Portrait of Jeremias de Dekker

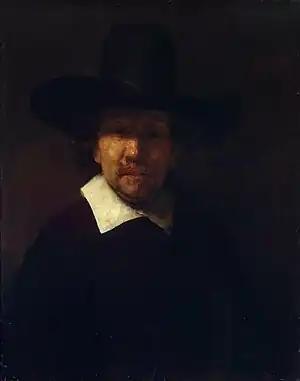

Portrait of Jeremias de Decker is a 1655 oil on panel painting by Rembrandt of the poet Jeremias de Decker. It is now in the Hermitage Museum.